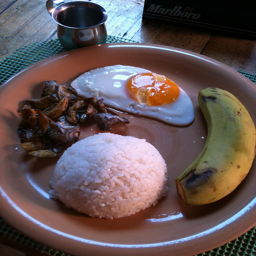
A pink plate topped with rice, nuts and an egg next to a banana.
A breakfast plate containing an egg, banana, rice and bacon.
A banana, rice, an egg and some meat on a plate.
That is a considerable measure of incredible sustenance in the full view.

A plate with a banana, side of rice and an egg is sitting on a table.